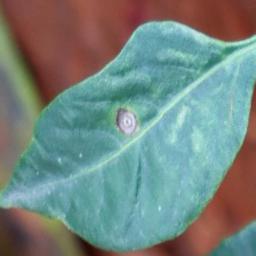
Label: cercospora